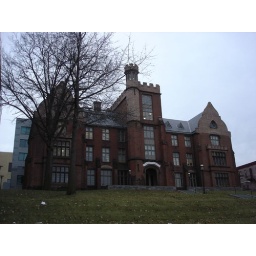
&amp;quot;The Castle&amp;quot; (Eberhardt Hall), NJIT - my office is in the building dorectly behind it